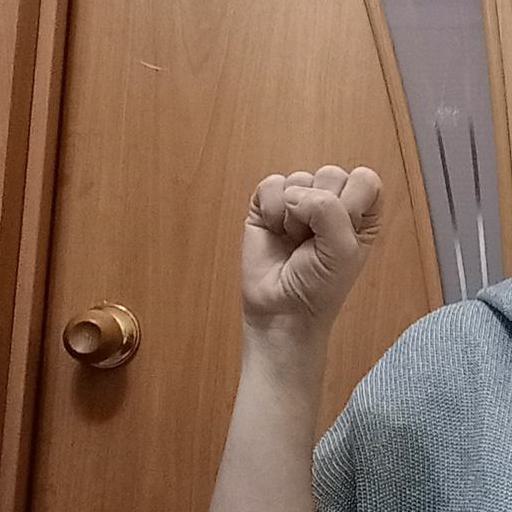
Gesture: fist